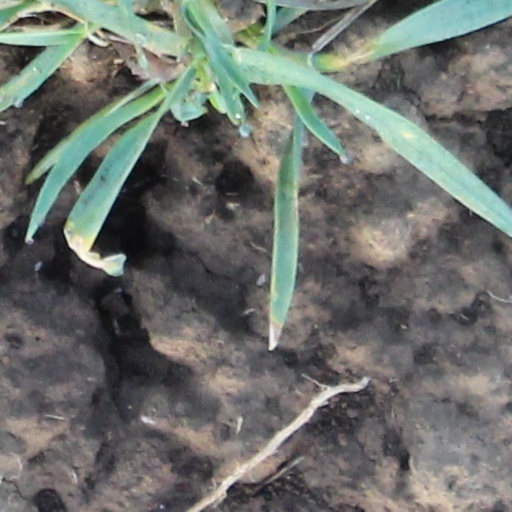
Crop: wheat